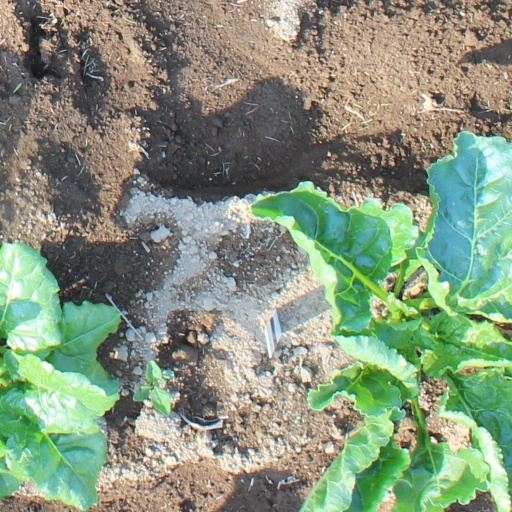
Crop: sugar beet